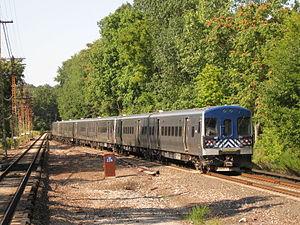
Le Harlem Line est un train de banlieue qui relie New York à sa périphérie.